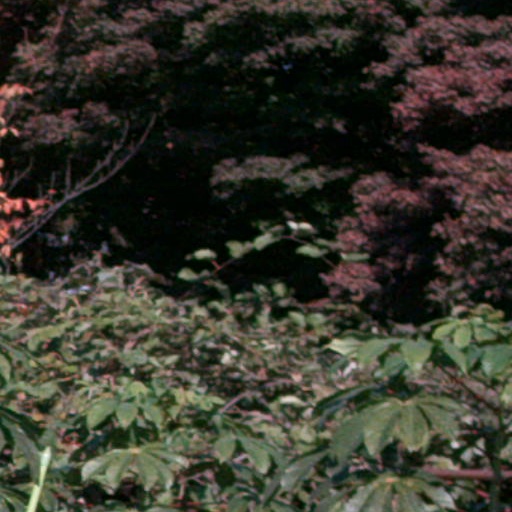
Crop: cassava